August Rätzer

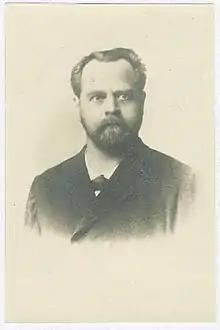
August Ratzer Swiss entomologist

August Rätzer or Raetzer (1845–1907) was a Swiss entomologist who specialised in Lepidoptera. He was a Parson in Solothurn.